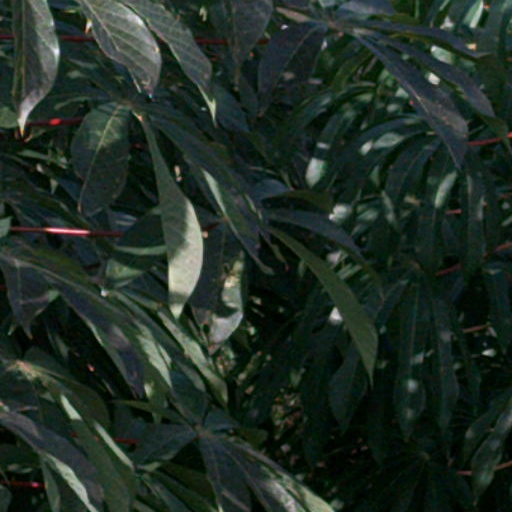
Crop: cassava